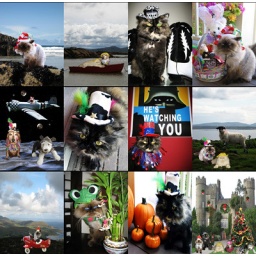
Pampered Whiskers cats in hats calendar photos